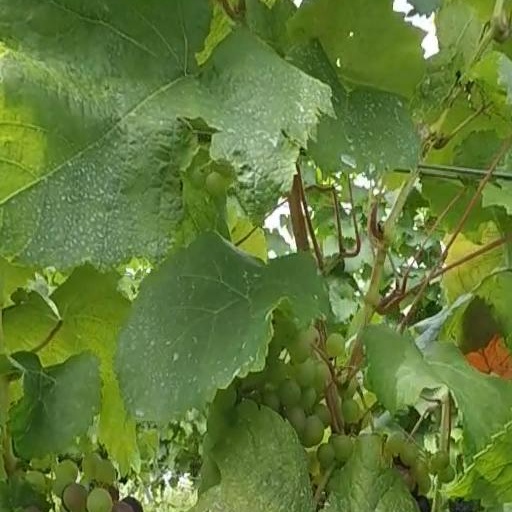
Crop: grape